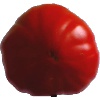
Label: Tomato 3